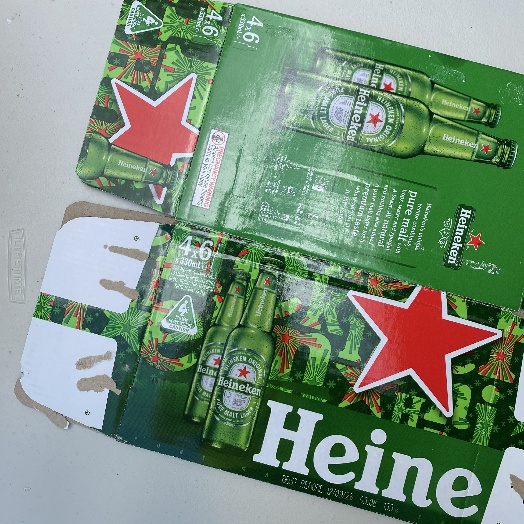
Label: Cardboard